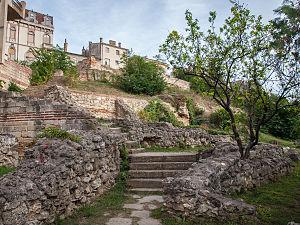
Constanța, parfois écrit Constanza, en grec Κωνστάντζα / Konstantsa, en turc : Köstence, en bulgare Кюстѐнджа, est une ville portuaire de l'est de la Roumanie située sur les rives occidentales de la mer Noire : elle est le chef-lieu du județ de Constanța en Dobrogée.